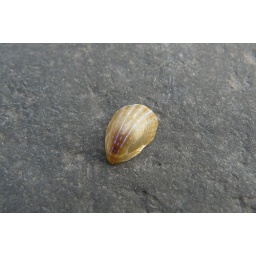
It was tiny but somehow I spotted it in the sand